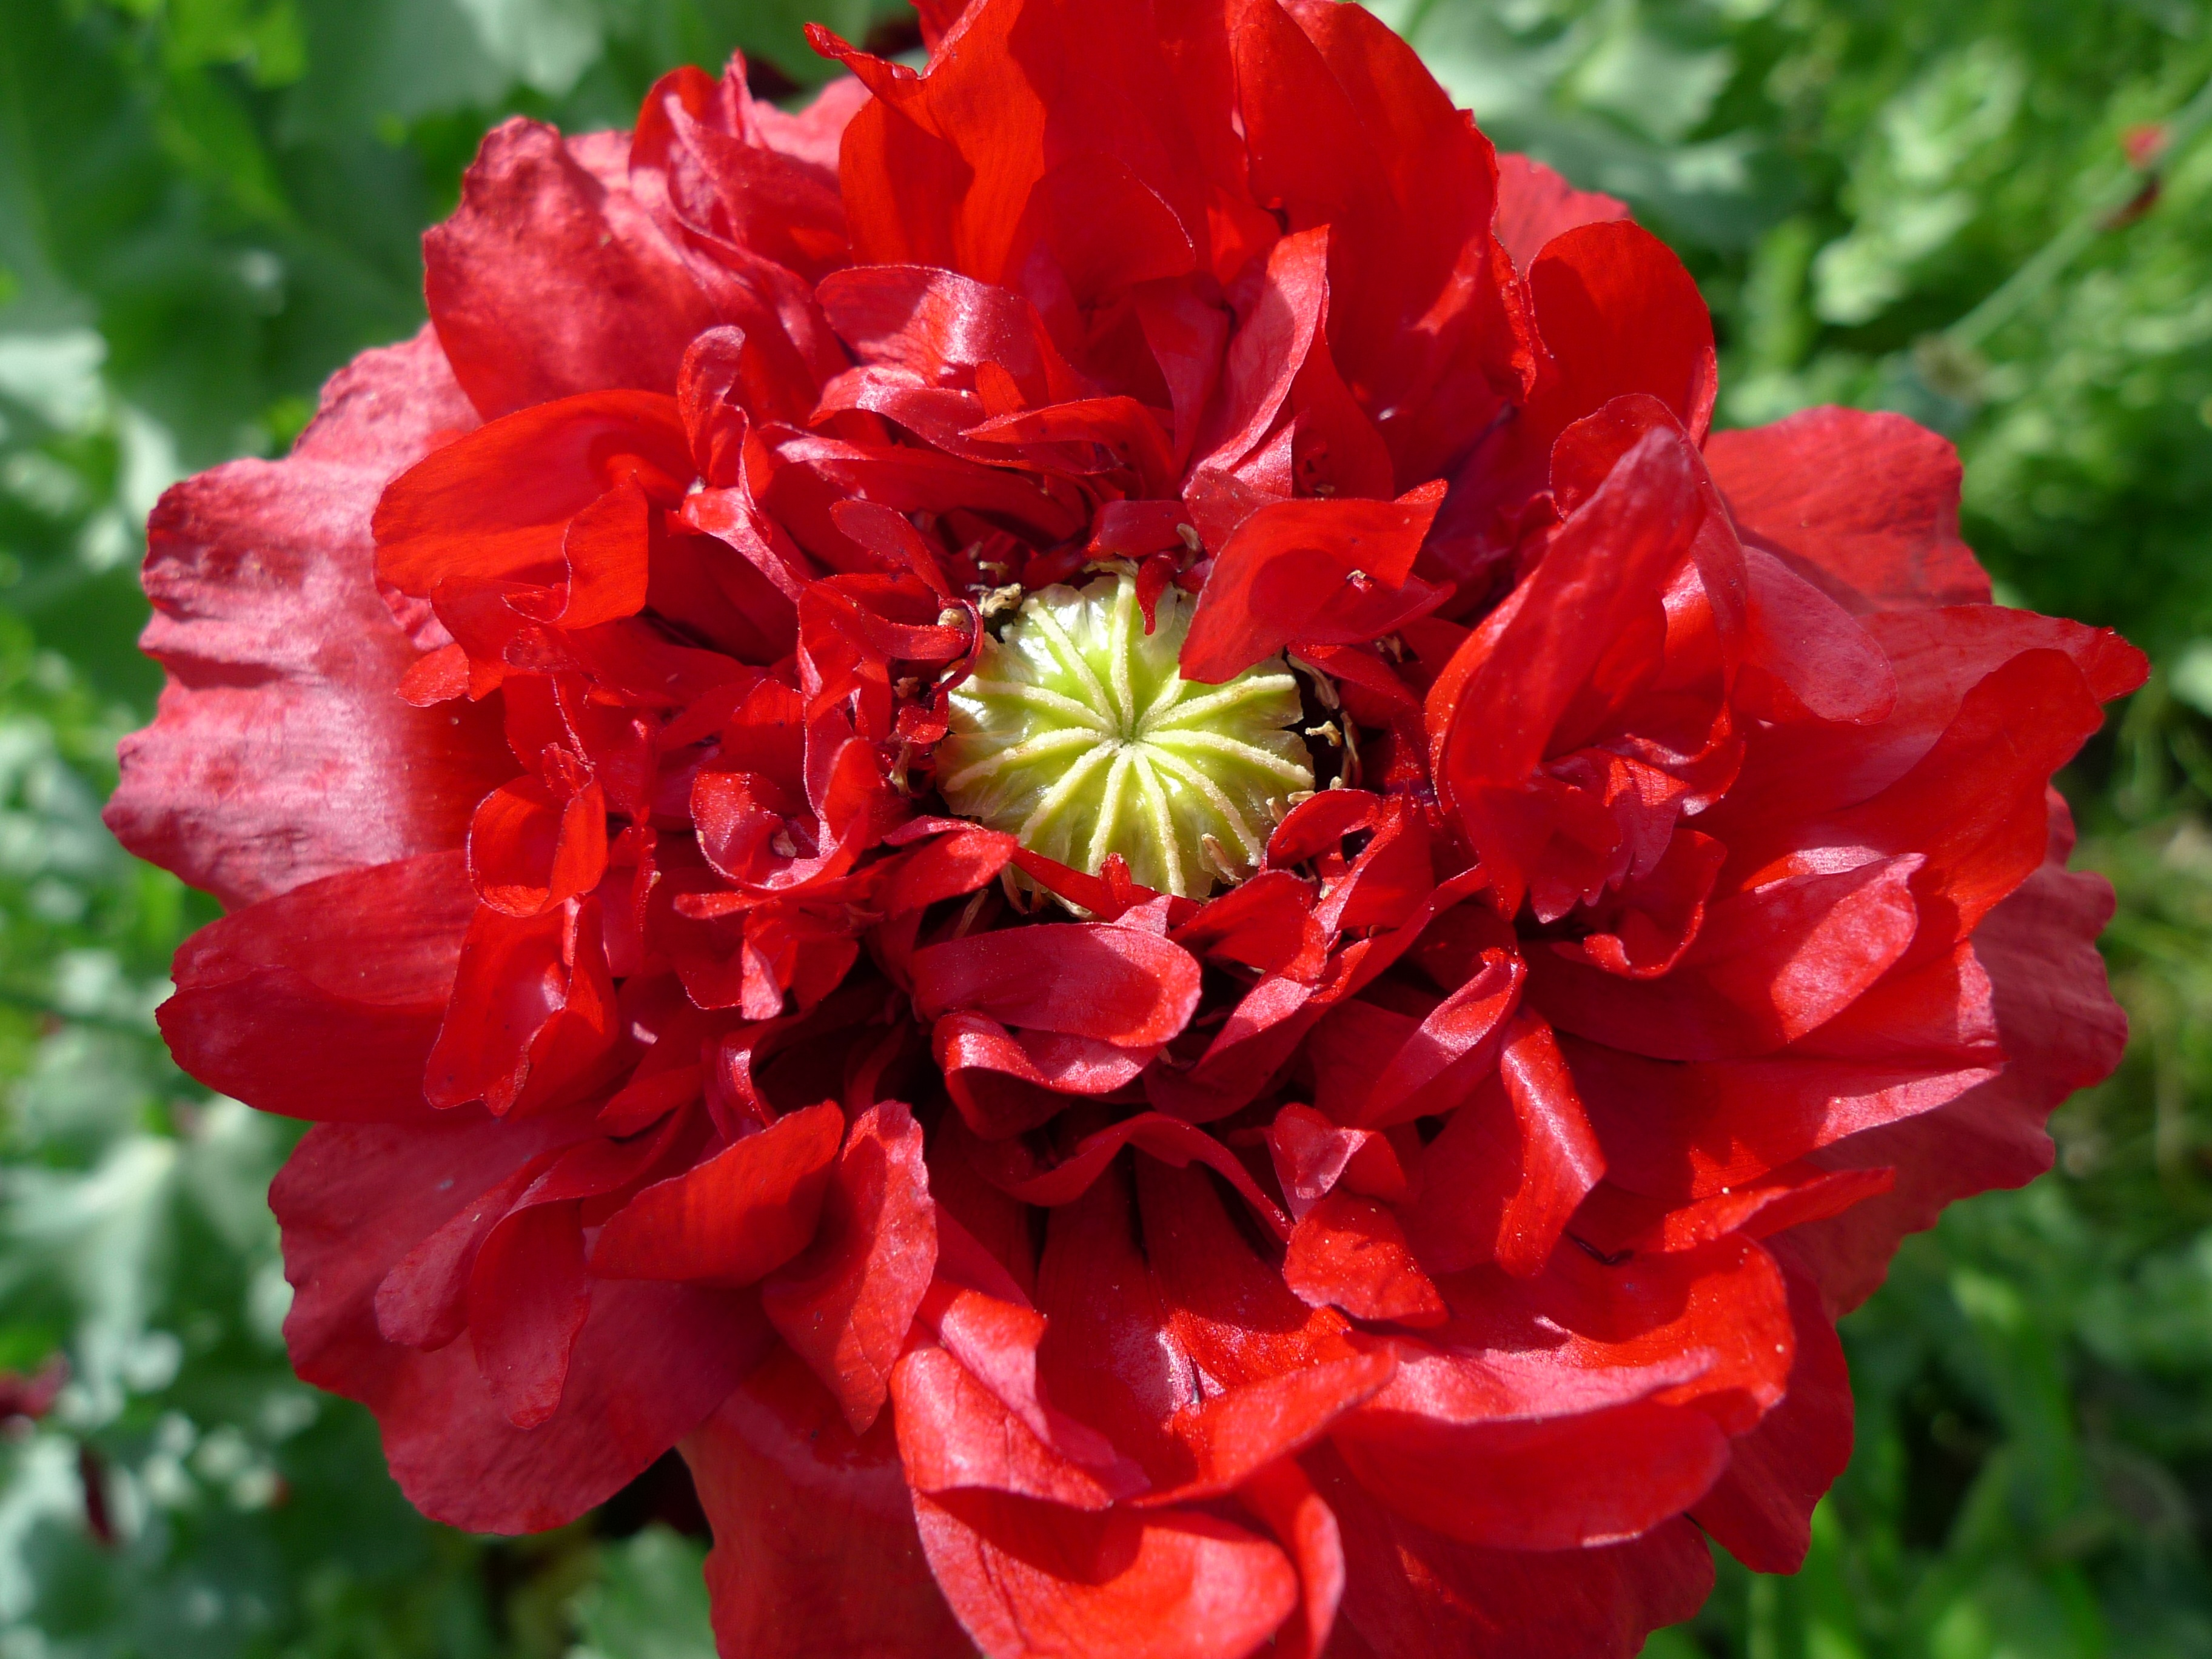
nature, blossom, plant, flower, petal, bloom, summer, rose, red, flora, poppy flower, poppy, peony, floribunda, flowering plant, garden roses, rose family, annual plant, land plant